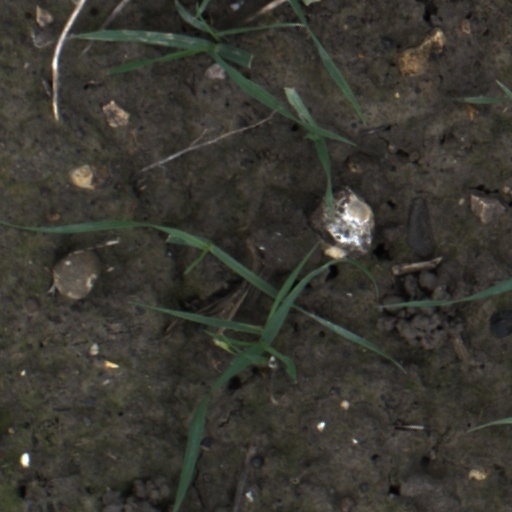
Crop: wheat